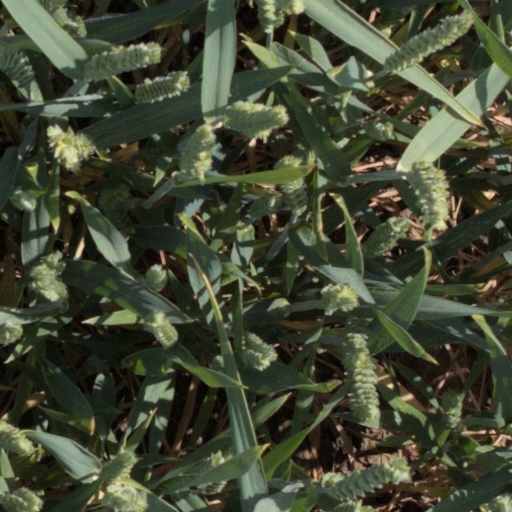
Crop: wheat